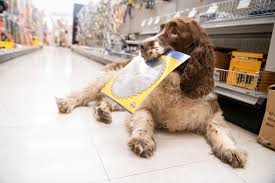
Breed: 276-n000112-English_springer